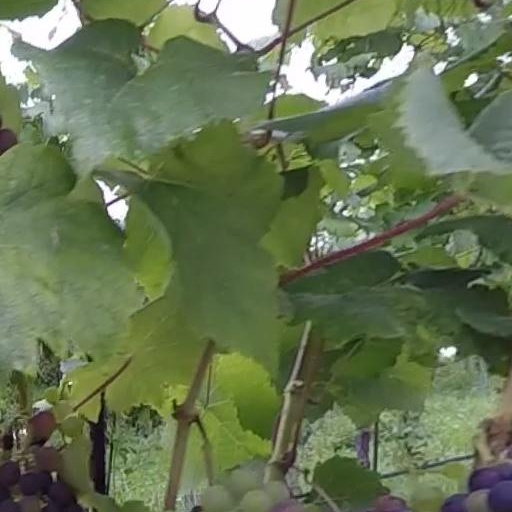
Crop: grape